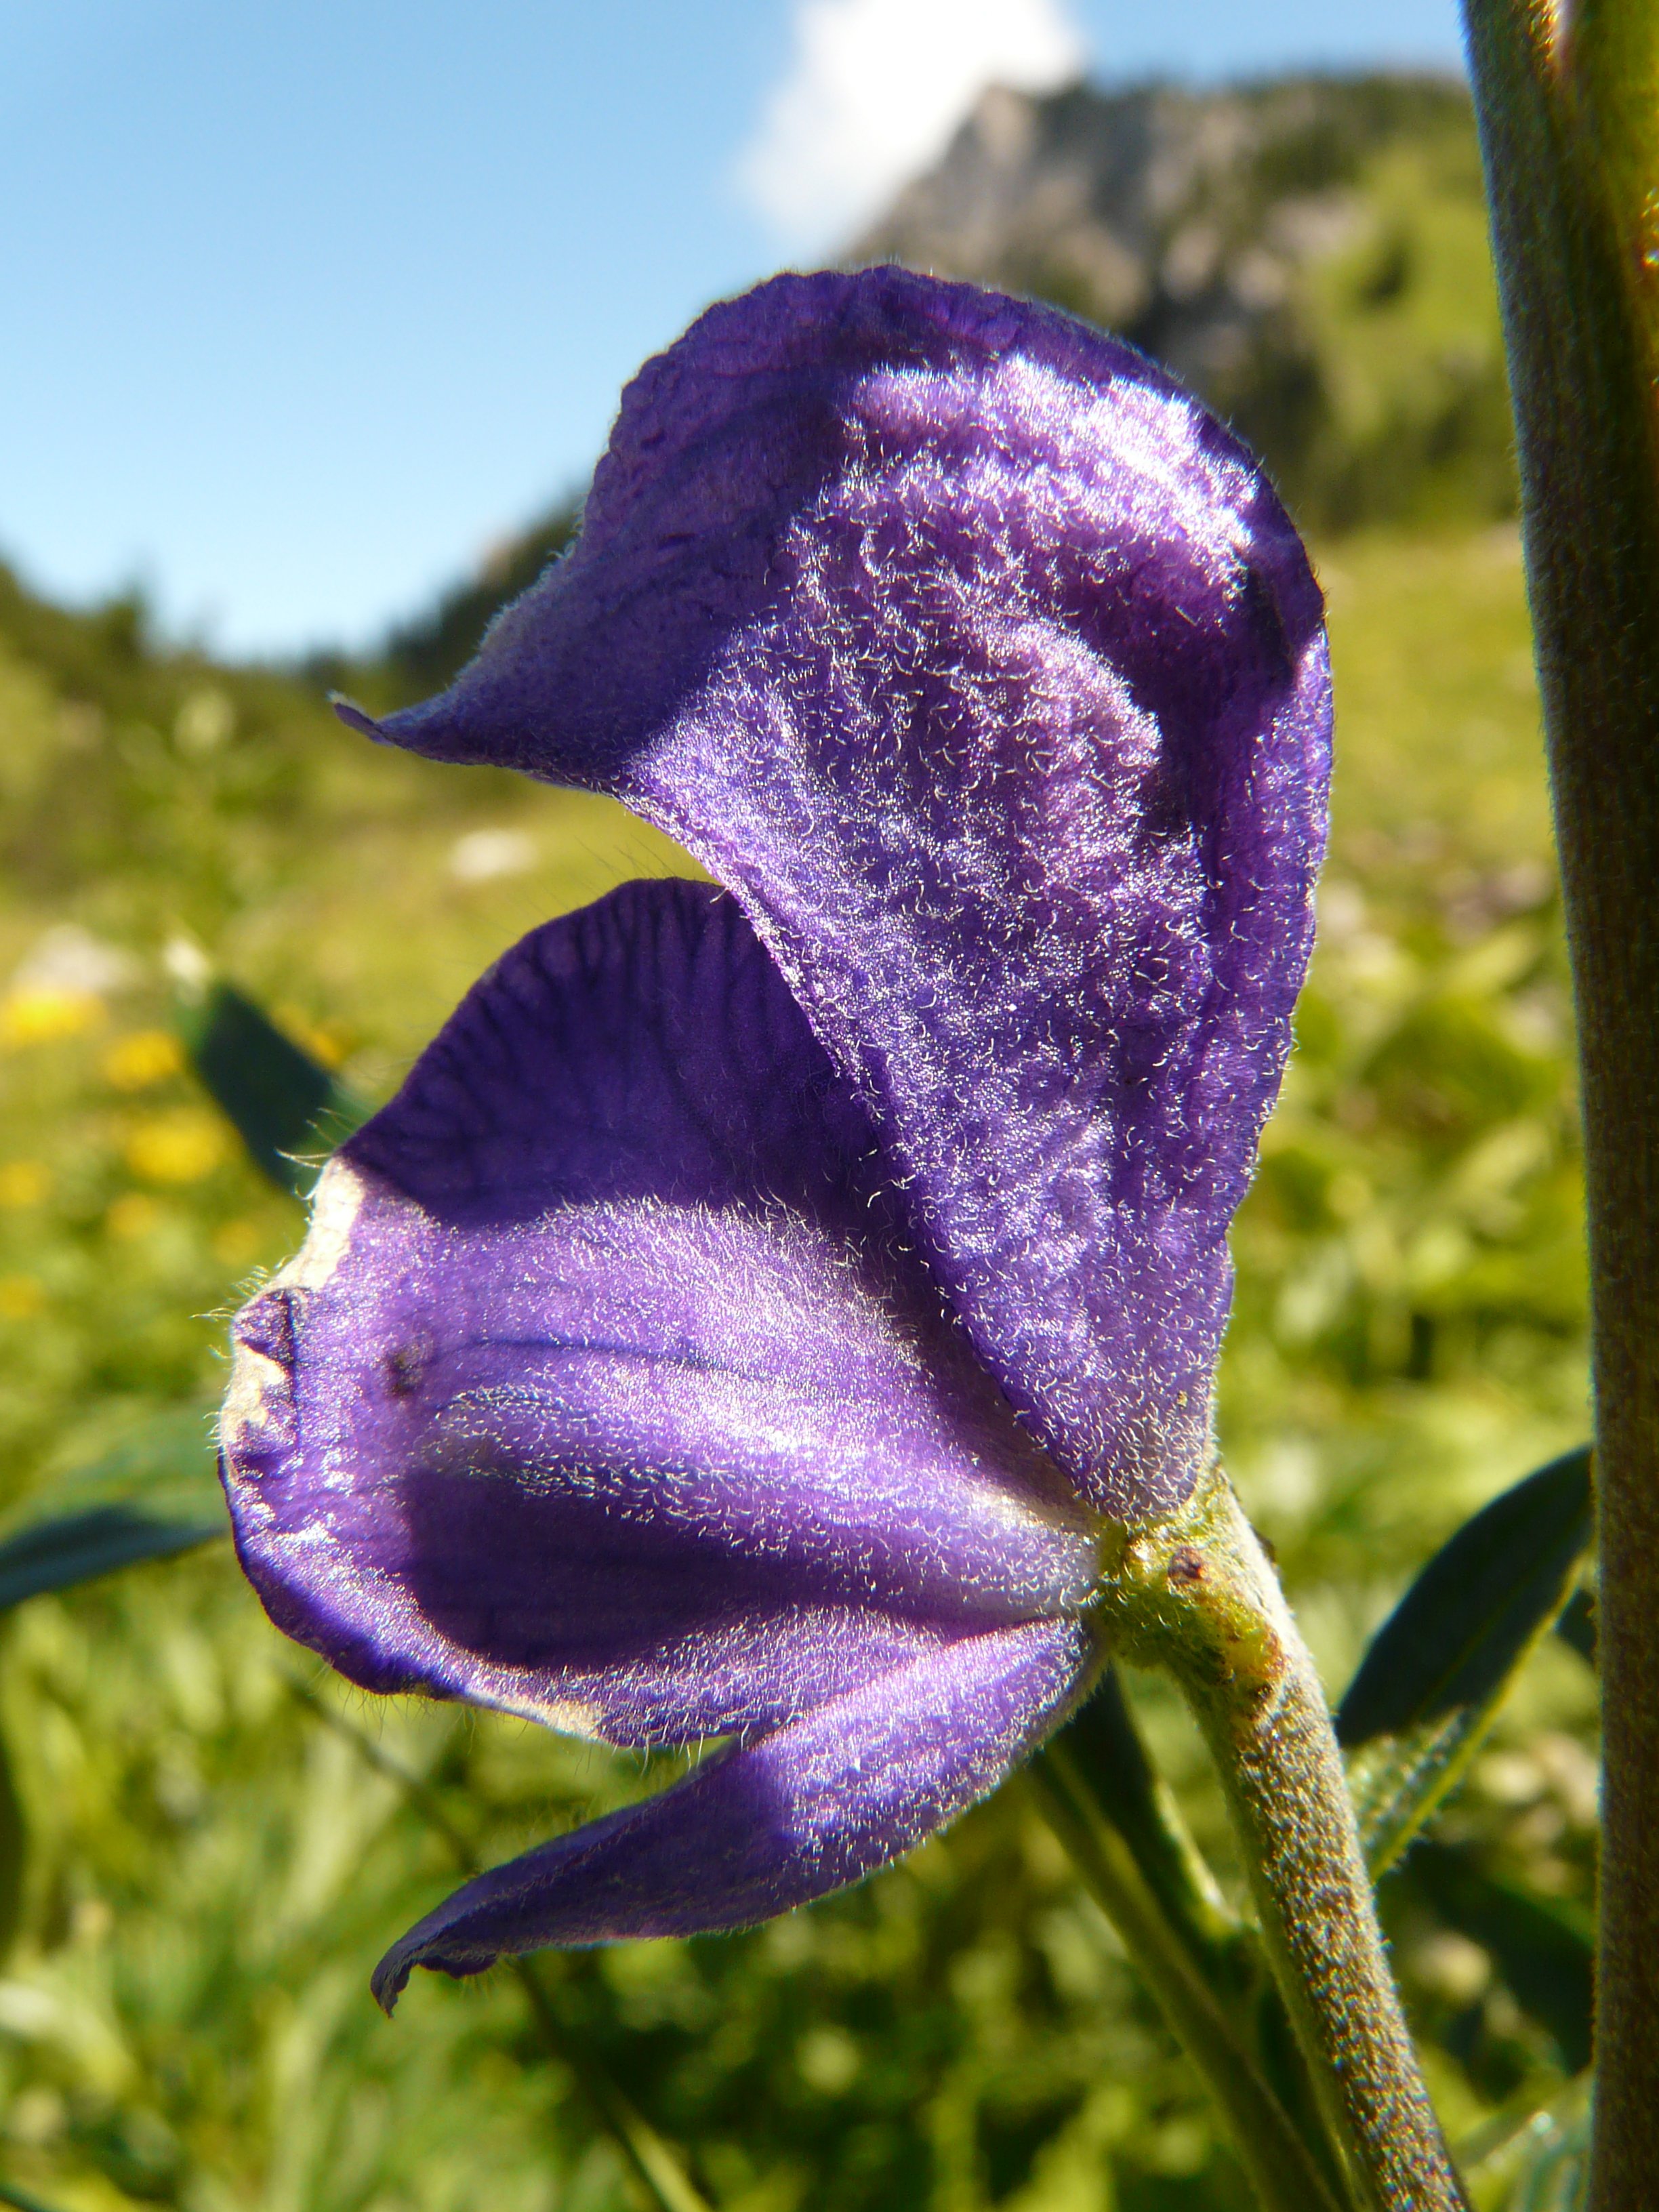
nature, plant, meadow, flower, purple, petal, gift, color, botany, blue, colorful, flora, wild flower, wildflower, toxic, thimble, macro photography, flowering plant, alpine flower, bellflower family, plant stem, land plant